Will Munro

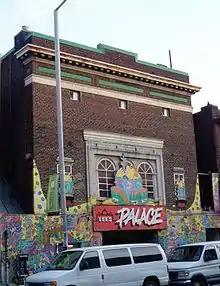
Lee's Palace, the location of Munro's monthly Vazaleen parties from 2001–06

Munro started the monthly party Vaseline (later renamed "Vazaleen") in Toronto at a time when most gay clubs featured house music or other types of dance music. His hope was to draw a more diverse crowd: he said at the time, "I'd like to do something that'll encompass all the freaks out there, myself included." In addition to its stereotype-countering incorporation of punk and other rock music, his club night was also noted to be unusual for being located outside of the Church and Wellesley gay neighbourhood. It was atypical as well for having about 50 percent women attending the event. Munro said, "I was determined to get women to attend and I did it in a really simple way. I put lots of images of women and dyke icons on the posters and flyers—groups like The Runaways or singers like Nina Hagen and Carole Pope. I wanted women to know instantly that this was their space as much as anybody else's." It began in the downstairs space at El Mocambo in late 1999, moved to the upstairs space in January 2000, and in late 2001, when El Mocambo was threatening to close, to Lee's Palace, where it continued as a monthly event until 2006; it continues to this day as an annual event as part the city's Pride Week festivities, to raise money for the Will Munro Fund for Queer and Trans People Living with Cancer.